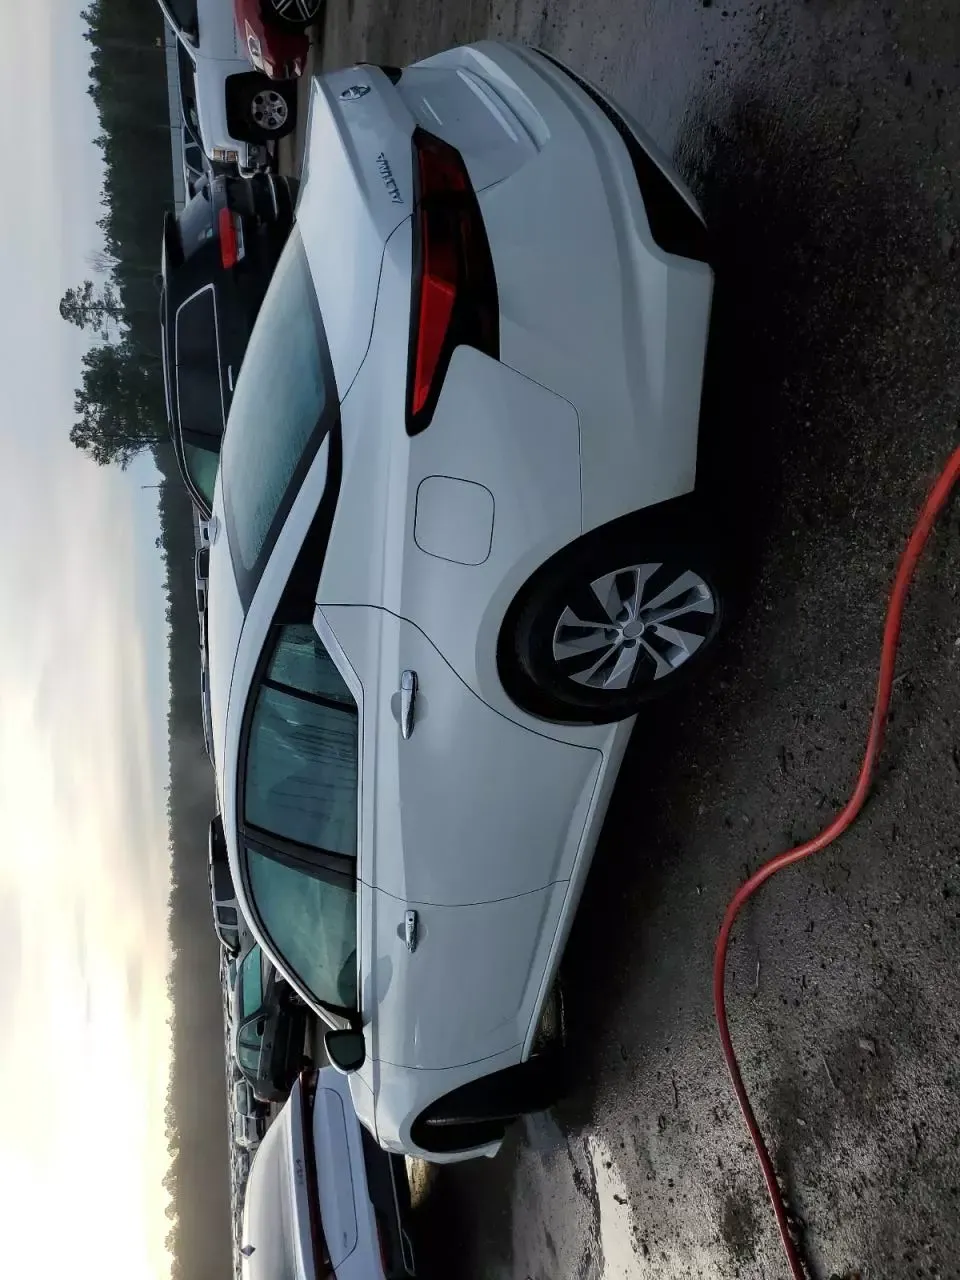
Aucun dommage détecté.
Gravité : aucun